Simbach (Inn) station

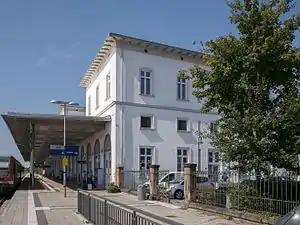
2015

Simbach (Inn) station is a railway station in the municipality of Simbach am Inn, located in the Rottal-Inn district in Bavaria, Germany.